Abkhazia–Russia relations

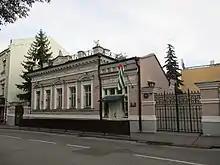
Abkhazian embassy in Moscow

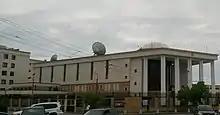
Russian embassy in Sukhumi

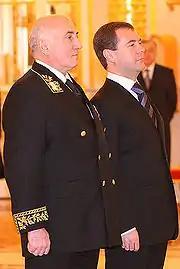
Igor Akhba, the first Abkhazian Ambassador to Russia, presents his Letters of Credence to President Medvedev on 16 January 2009.

Russia and Abkhazia established diplomatic relations at embassy level on 9 September 2008, when Russian Foreign Minister Sergey Lavrov and Abkhaz Minister of Foreign Affairs Sergei Shamba exchanged notes at the Russian Foreign Ministry in Moscow.